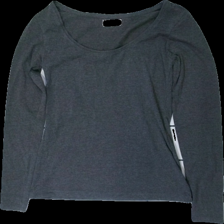
View: front
Type: Top
Category: Ladies
Brand: Not in the list
Brand text on label: zalando
Colors: Grey
Material: 60% cotton 40% polyester
Cut: Regular
Size: S
Season: All
Damage location: top center
Price range: <50
Recommended usage: Export
Description: grå långärmad tröja. nopprig över hela